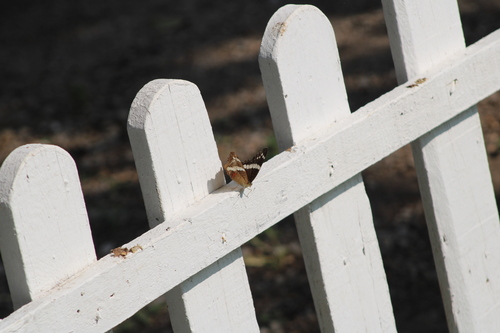
Scientific name: Anartia fatima
Common name: Banded peacock
Family: Nymphalidae
Order: Lepidoptera
Pollinator type: Primary pollinator
Habitat: Open areas and gardens
Geographic range: South America
Conservation status: Least Concern